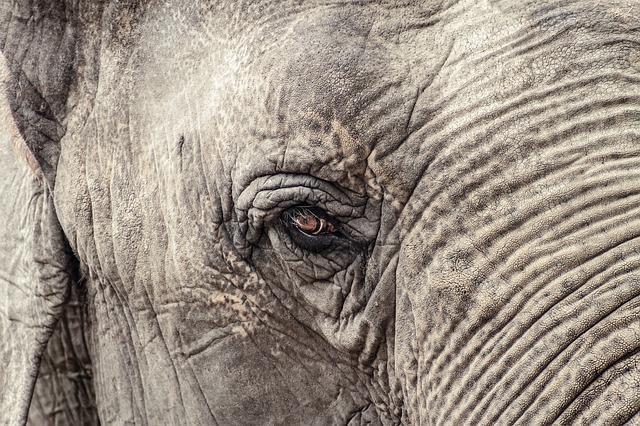
elephant